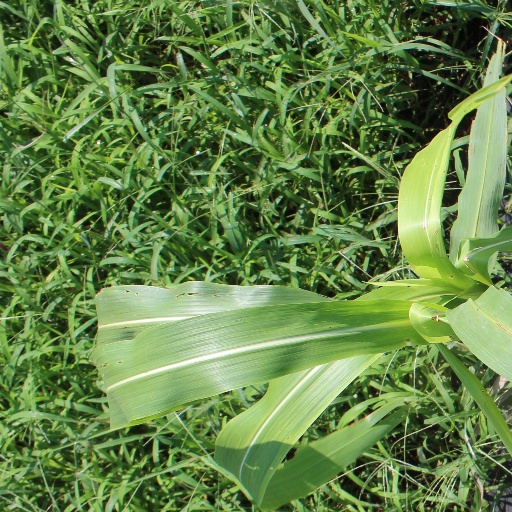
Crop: sorghum